Sand Lake, New York

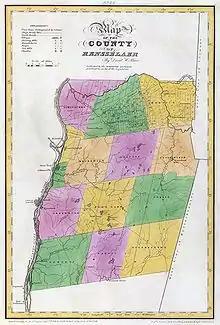
Map of Rensselaer County in 1829 showing the pre-partition Town of Sand Lake

Sand Lake was first home to Native Americans. In 1629, Kiliaen van Rensselaer acquired a 700,000-acre land grant to establish a Dutch colony, encompassing what later became Sand Lake. Called the Manor of Rensselaerswyck, it was 48 miles across and 24 miles long. In 1664, it became a colony of England and was called the Province of New York. It flipped back to the Dutch in 1672, and returned to the English in 1674.